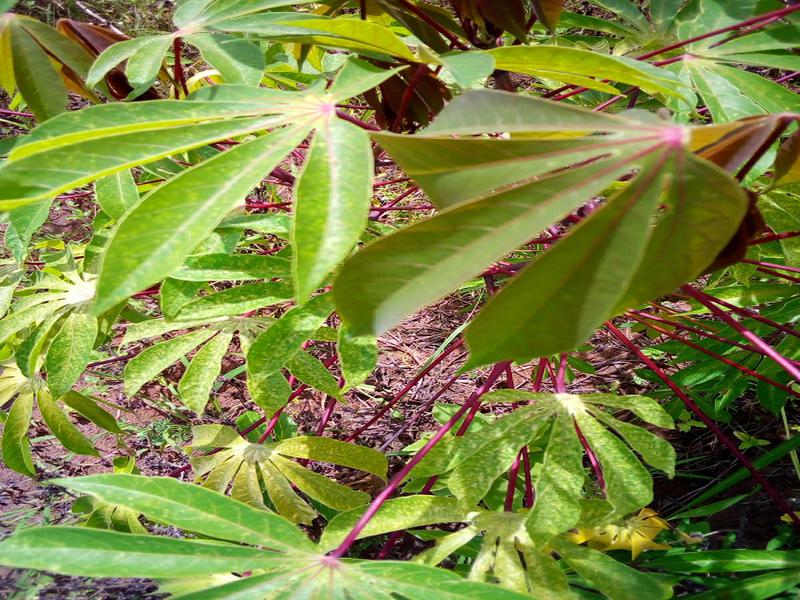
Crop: cassava
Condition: healthy